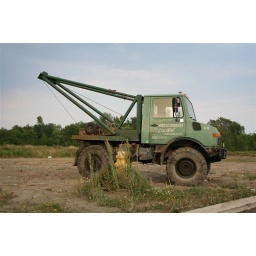
This is a cute little truck that was near our new house.